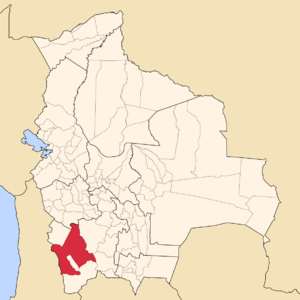
La province de Nor Lípez est l'une des 16 provinces du département de Potosí, en Bolivie. Son chef-lieu est la localité de Colcha "K".